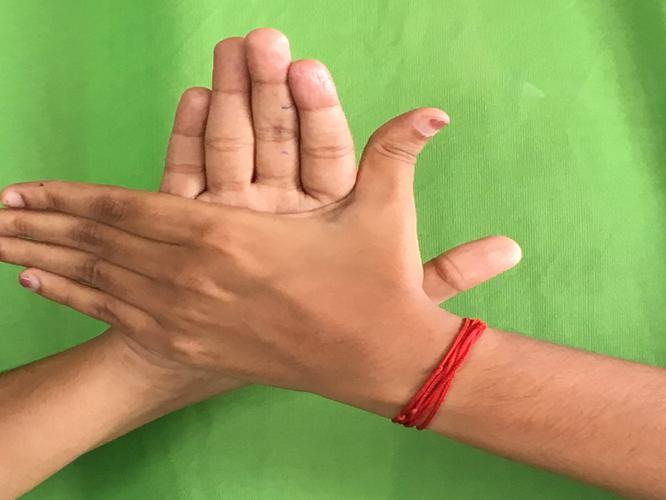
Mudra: Chakra
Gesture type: double_hand